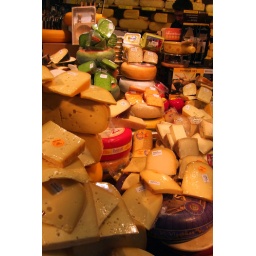
Cheese street market stand in Leiden 2